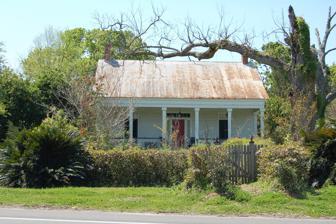
Building: Lefort House
Country: United States of America
Year built: 1855
Historic house in Louisiana, United States United States historic place Lefort House U.S. National Register of Historic Places Show map of Louisiana Show map of the United States Location 1302 LA 1 , Raceland Coordinates 29°45′57″N 90°45′55″W / 29.76575°N 90.76522°W / 29.76575; -90.76522 Area 1.9 acres (0.77 ha) Built c.1855 Architectural style Greek Revival NRHP reference No. 08000843 Added to NRHP September 4, 2008 Lefort House , also known as Omega House , is a historic residence located at 1302 LA 1 , in Thibodaux, Louisiana . The structure is a 1 + 1 ⁄ 2 -story Greek Revival raised-frame cottage immediately adjacent to Southern Pacific Railroad line. The original building was a small cottage built in c.1840 by the Boutary family, which was then connected to a larger Greek Revival structure in c.1855 by Pierce Lefort, after the property was purchased at a sheriff's sale. The house was added to the National Register of Historic Places on September 4, 2008. See also National Register of Historic Places listings in Lafourche Parish, Louisiana References